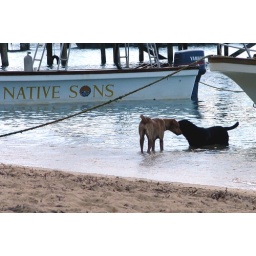
yellow and black lab playing in the shallows off the Half Moon Bay beach